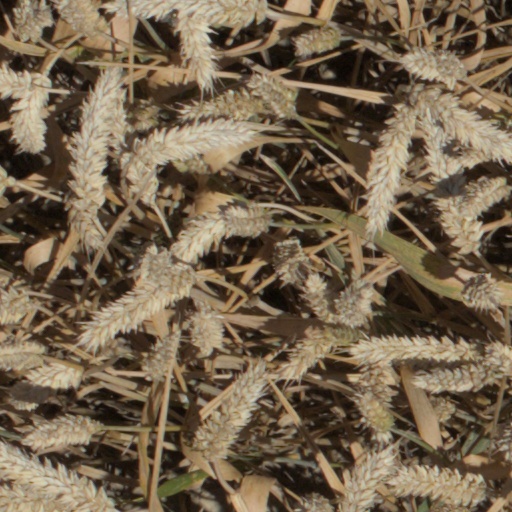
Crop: wheat